Racism in the United States

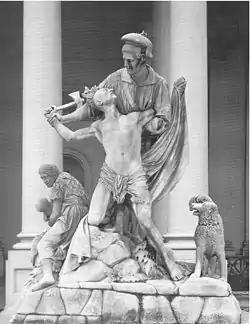
"The Rescue" sculpture stood outside the U.S. Capitol building between 1853 and 1958. A work commissioned by the U.S. government, its sculptor Horatio Greenough wrote that it was "to convey the idea of the triumph of the whites over the savage tribes".

Some Americans saw the presidential election of Barack Obama, who was the nation's first Black president, as a sign that the nation had entered a new, post-racial era. The election of President Donald Trump in 2016, who was a chief proponent of the birther movement which is considered by many to be racist and has a history of speech and actions that have been widely viewed as racist or racially charged, has been viewed by some commentators as a racist backlash against the election of Barack Obama. During the mid-2010s, American society has seen a resurgence of high levels of racism and discrimination. One new phenomenon has been the rise of the "alt-right" movement: a white nationalist coalition which seeks the expulsion of sexual and racial minorities from the United States. Since the mid-2010s, the Department of Homeland Security and the Federal Bureau of Investigation have identified white supremacist violence as the leading threat of domestic terrorism in the United States.